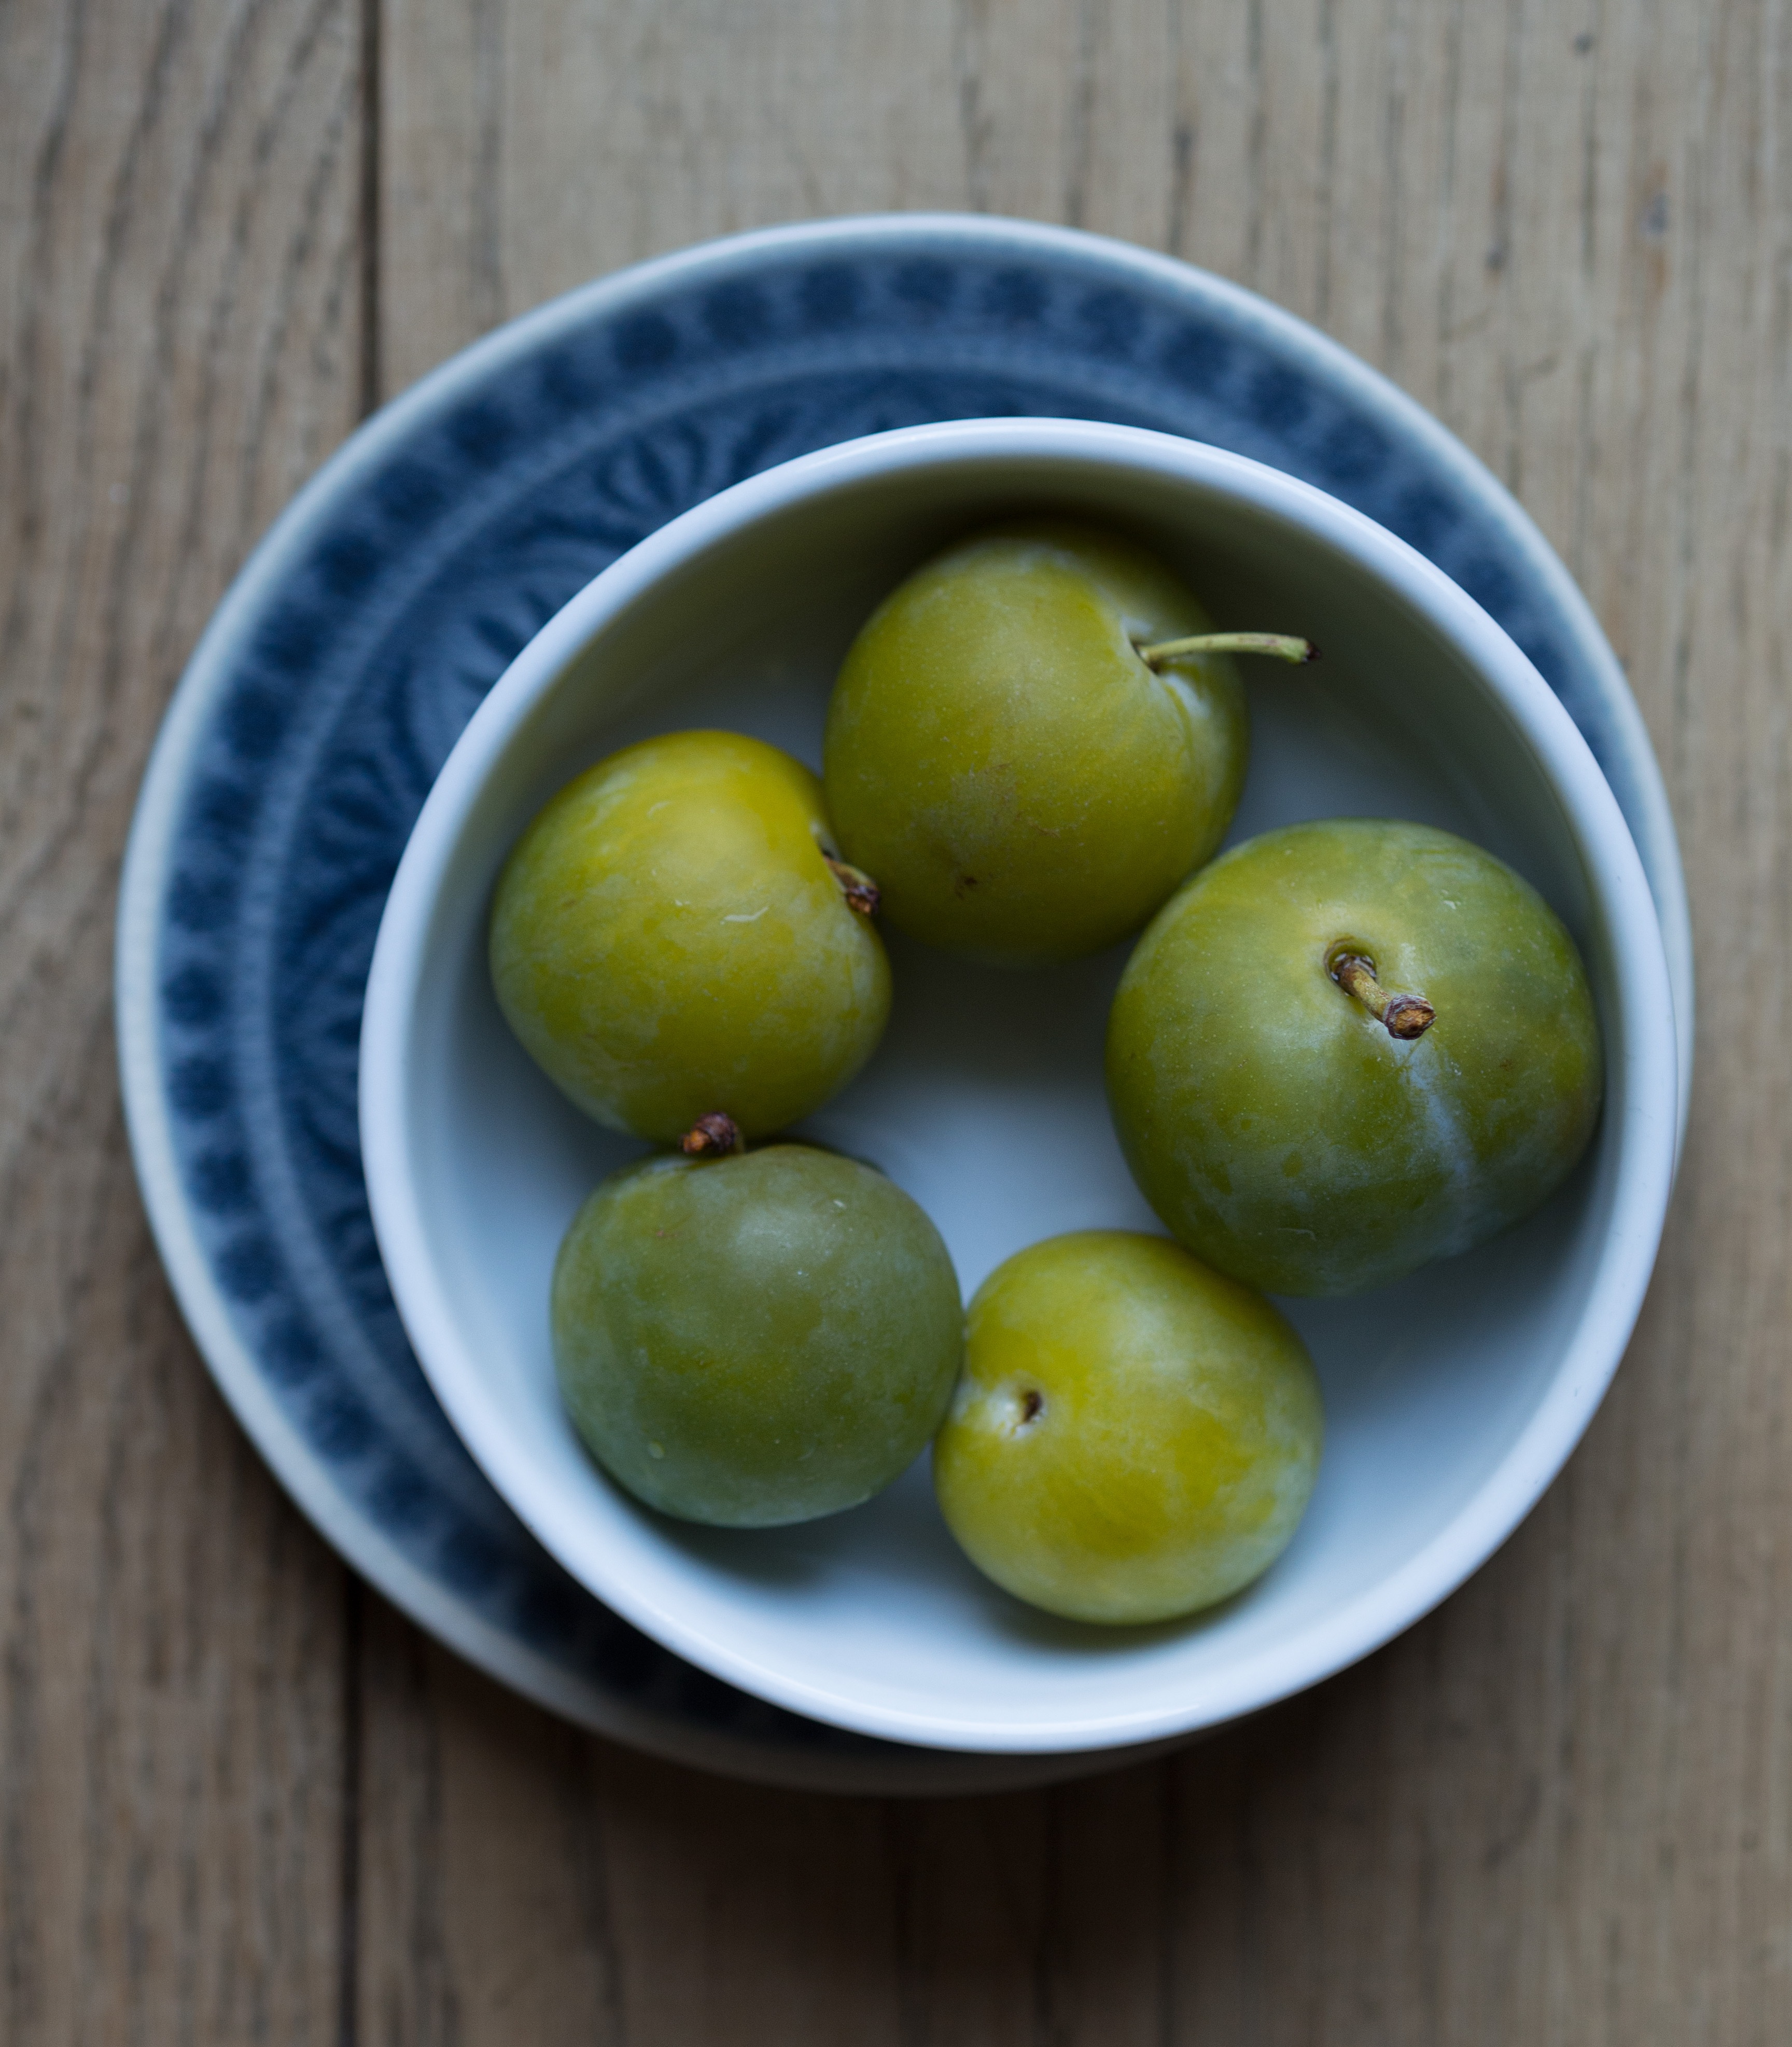
plant, fruit, food, produce, lemon, lime, fruits, vitamins, prunus, citrus, flowering plant, greengage, stone fruit, yellow plums, noble plum, land plant, key lime, meyer lemon, greengages